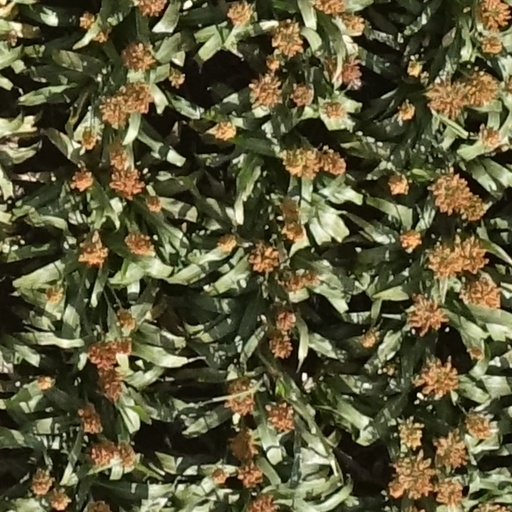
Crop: sorghum